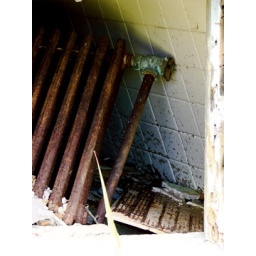
This radiator use to be in the boys bathroom. The tile wall and the radiator have since fallen into the basement.